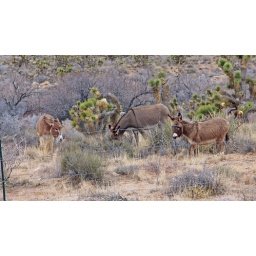
burrows in red rock canyon